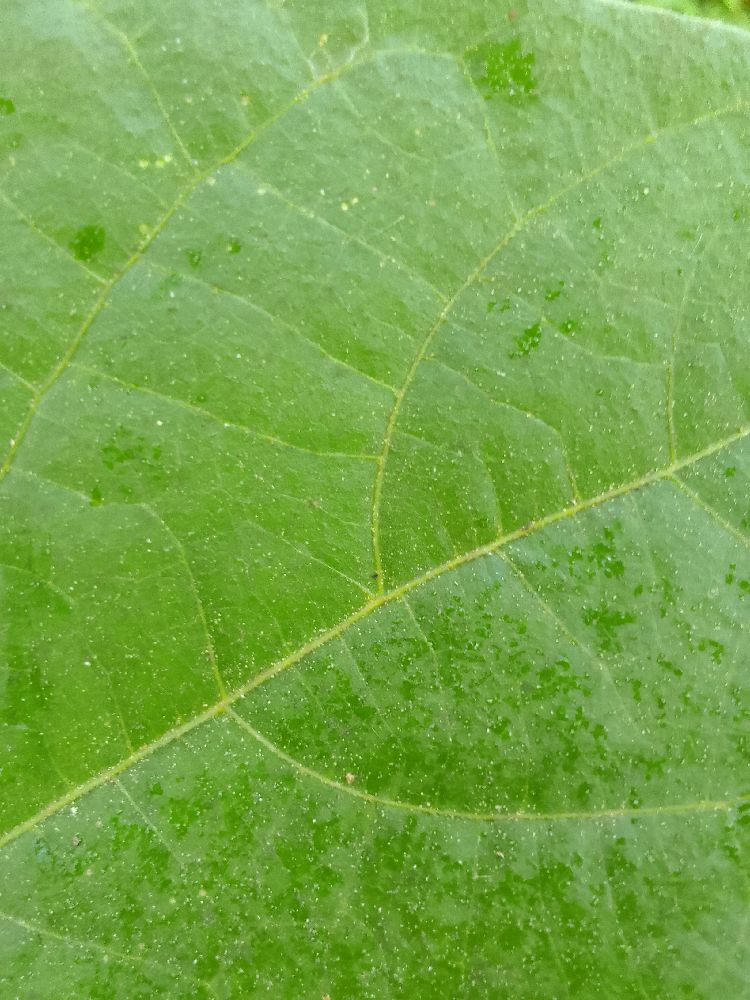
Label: healthy